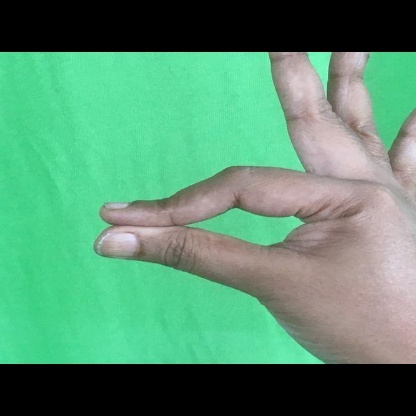
Mudra: Hamsasyam